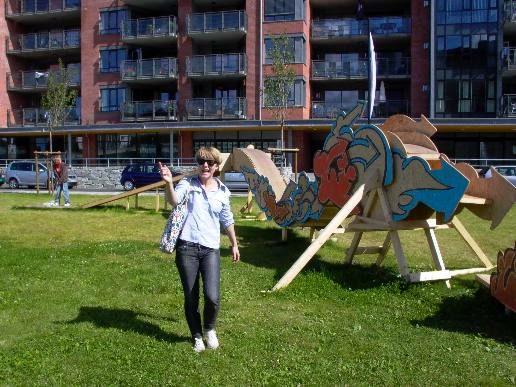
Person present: Yes